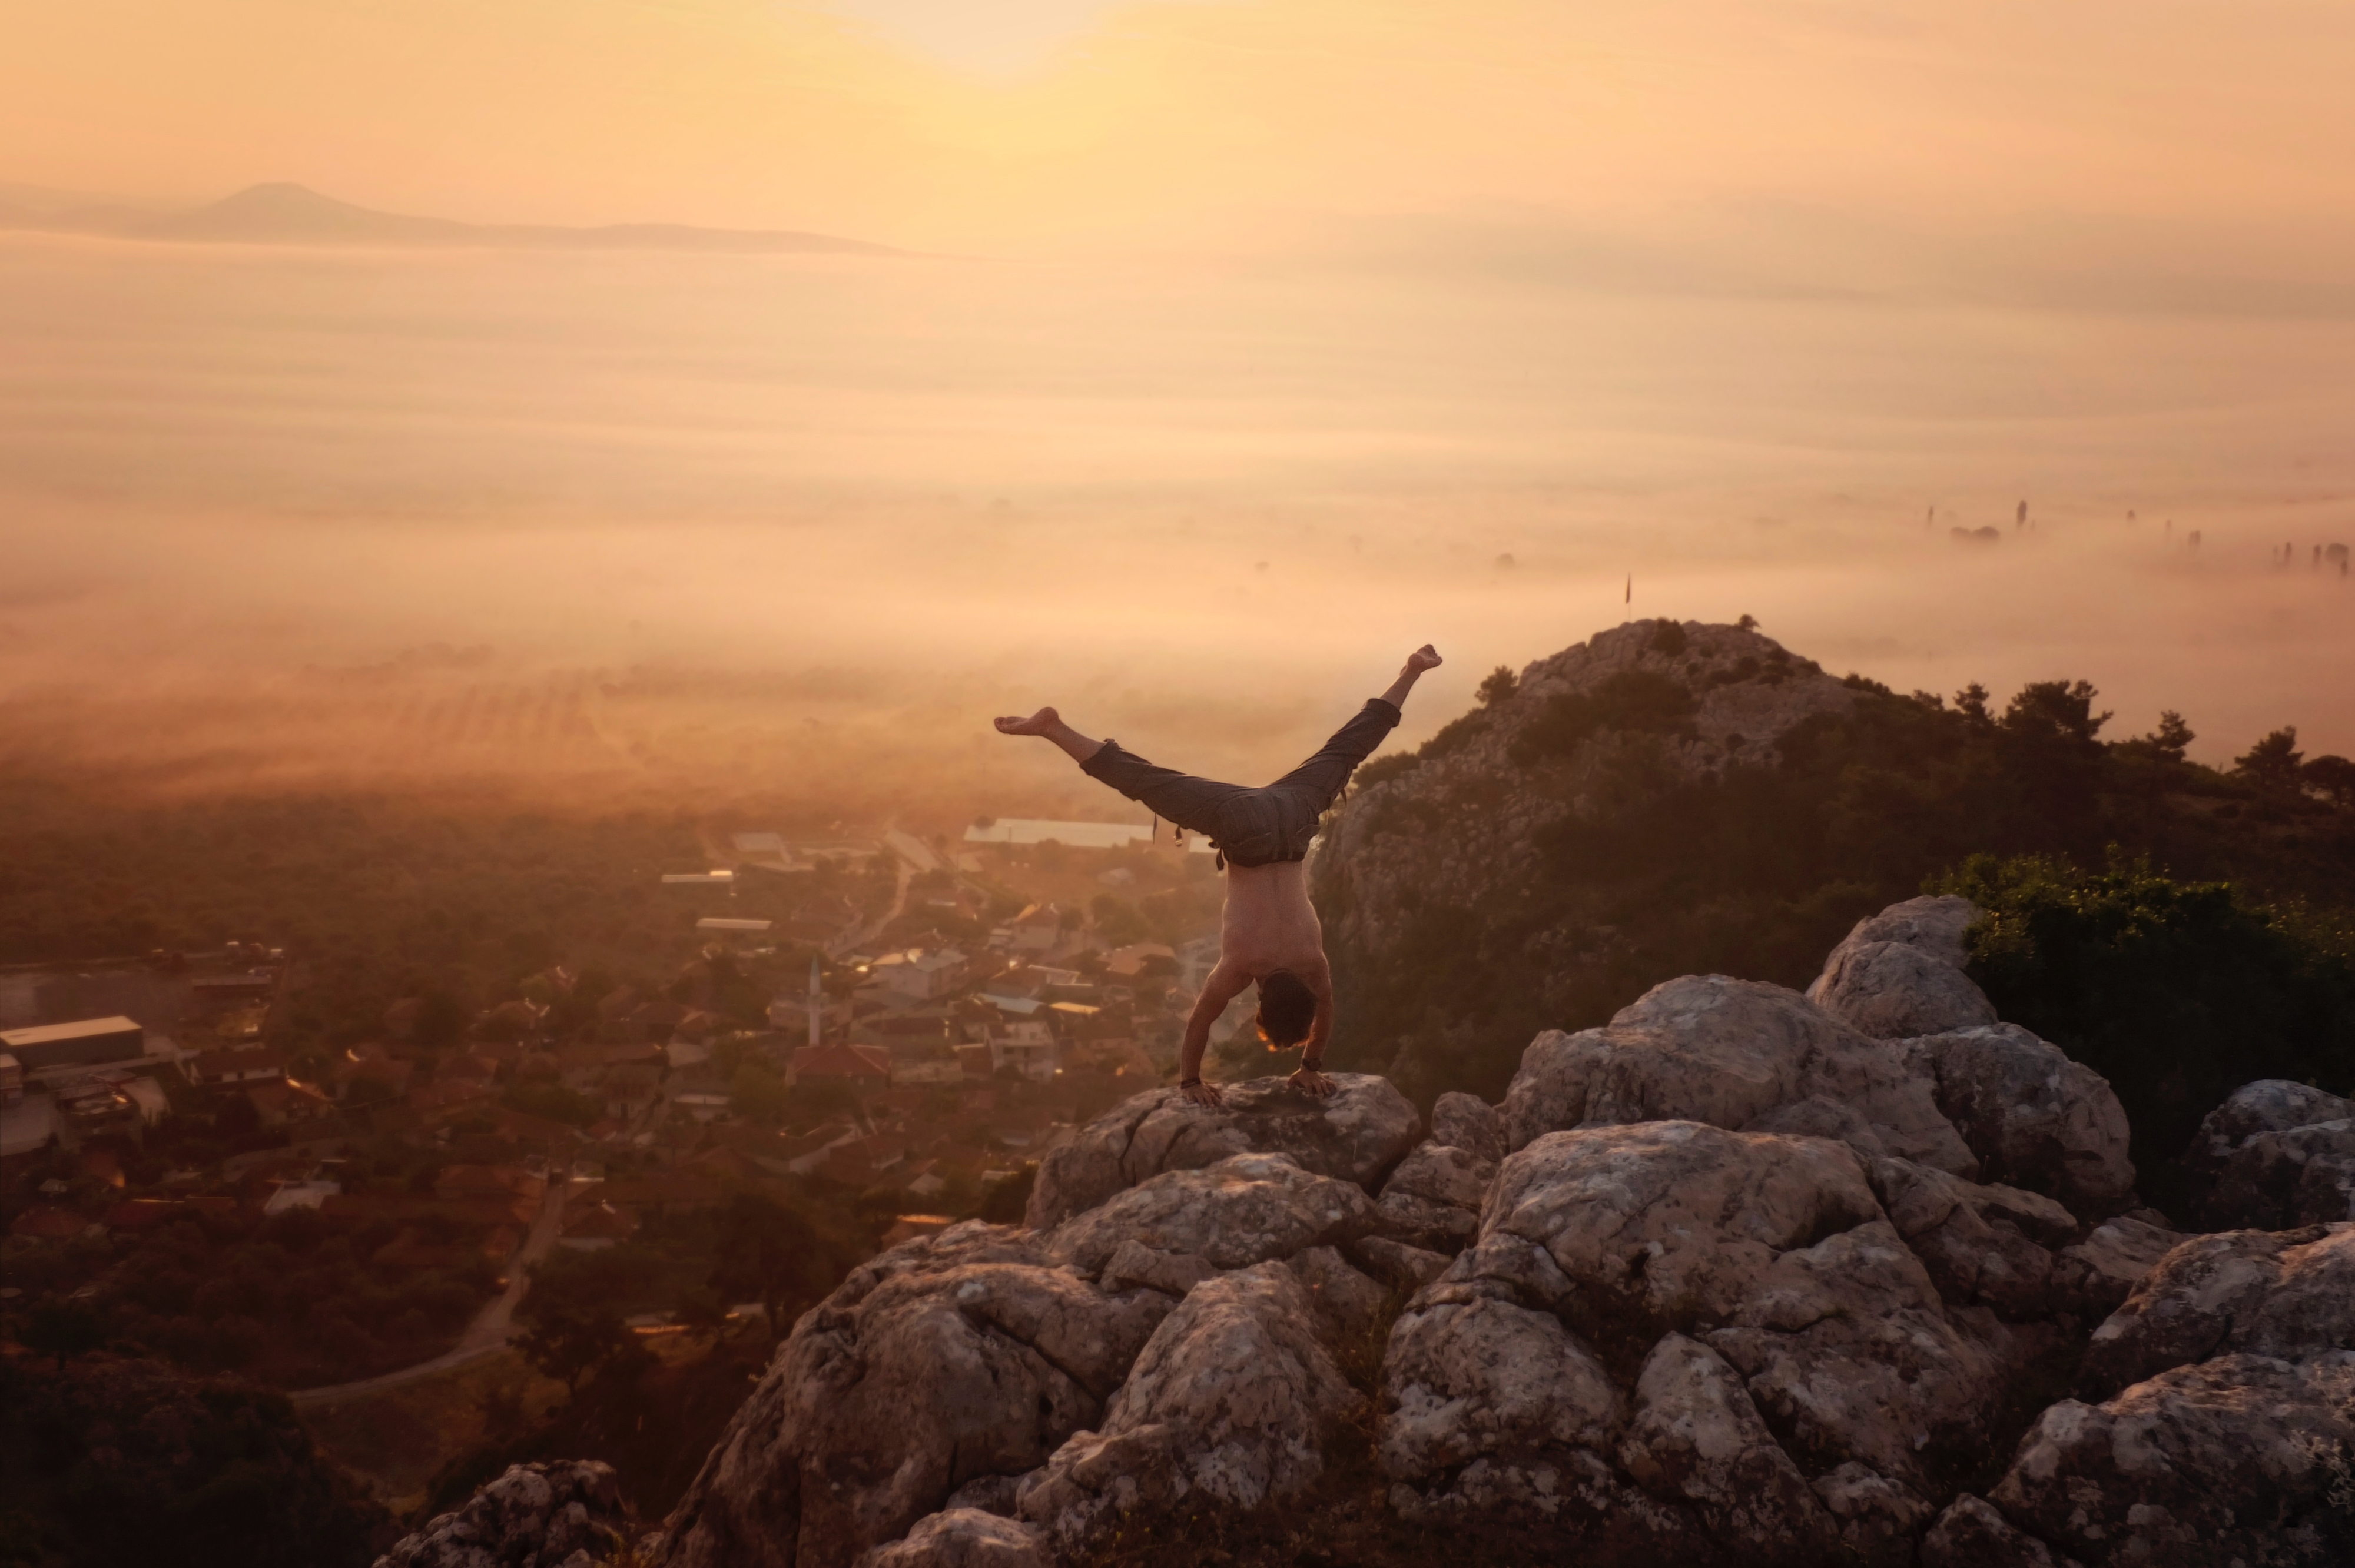
sea, coast, nature, rock, wilderness, mountain, cloud, sunrise, sunset, morning, dawn, wildlife, evening, savanna, atmospheric phenomenon